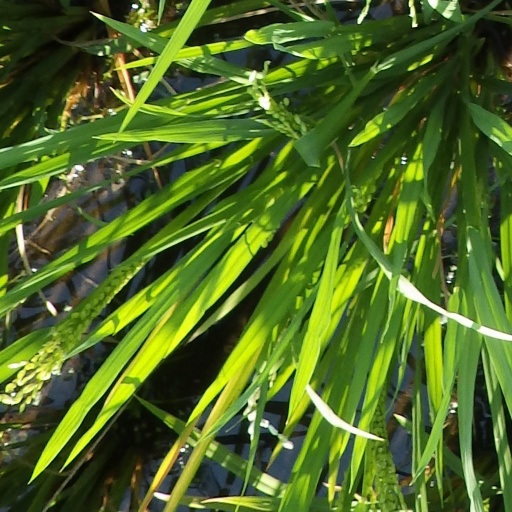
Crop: rice